Mercedes-Benz Citaro

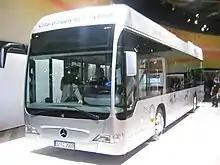
Citaro FuelCell Hybrid 1st generation facelift at IAA Hannover 2010

Other customizations include the number and type of doors as well as the interior layout. Two types of seats are offered as part of the standard range, again with a basic model for urban use and an enhanced version for longer-distance routes, although both also are available on all models.